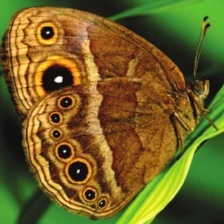
Species: WOOD SATYR
Butterfly family (ImageNet category): ringlet